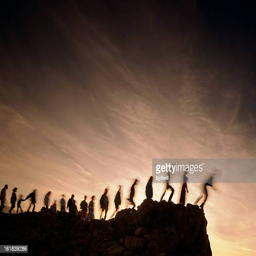
blurred line of people on the edge of a cliff